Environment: lab
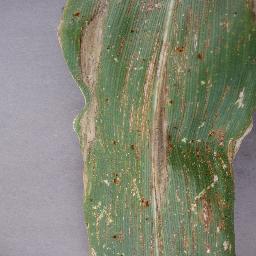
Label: northern_corn_leaf_blight